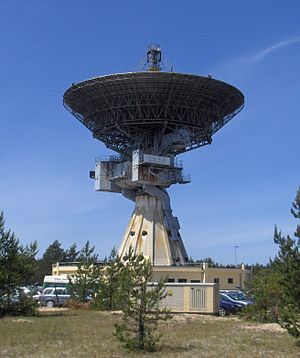
Ventspils Internationale Radioastronomicenter
VIRAC's radioteleskop
Ventspils Internationale Radioastronomicenter er et tidligere sovjetisk radioteleskop ved landsbyen Irbene, som ligger lige godt 30 kilometer nordøst for Ventspils i Letland. VIRAC blev overtaget af Letlands Videnskabsakademi efter at Ruslands Hær trak sig ud af Letland i 1994 efter mere end 50 års okkupation. Radioteleskopets nuværende konfiguration består af en 32-meter fuldt bevægelig parabol med et cassegrain teleskop af typen RT-32.